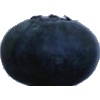
Label: blueberry